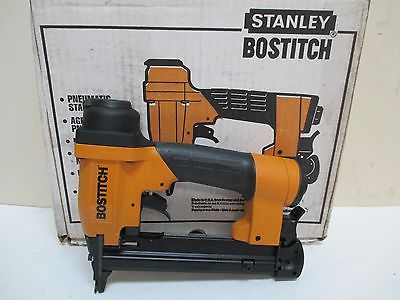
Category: stapler